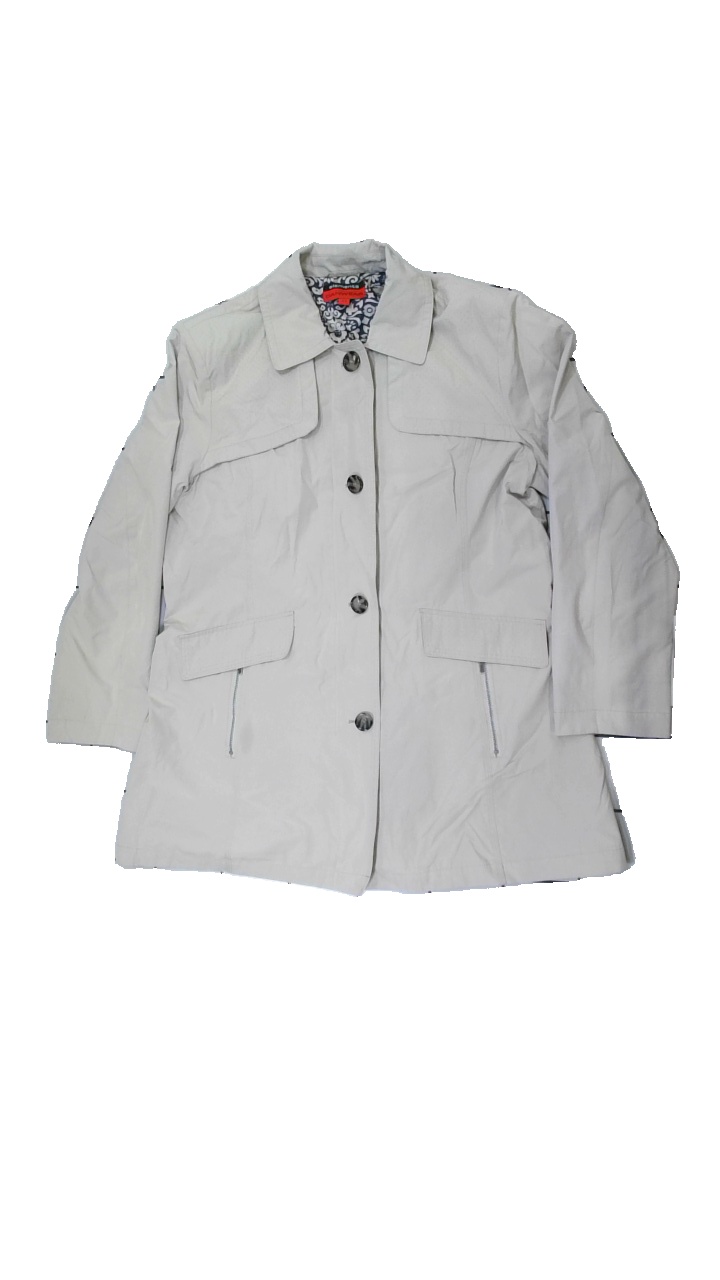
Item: Jacket (Ladies)
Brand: Danwear
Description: Beige jacket from Danwear, size 44. Good condition.
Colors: Beige
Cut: Regular
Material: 51% poly, 49% cott
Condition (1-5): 4
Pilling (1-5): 5
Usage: Reuse
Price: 100-150